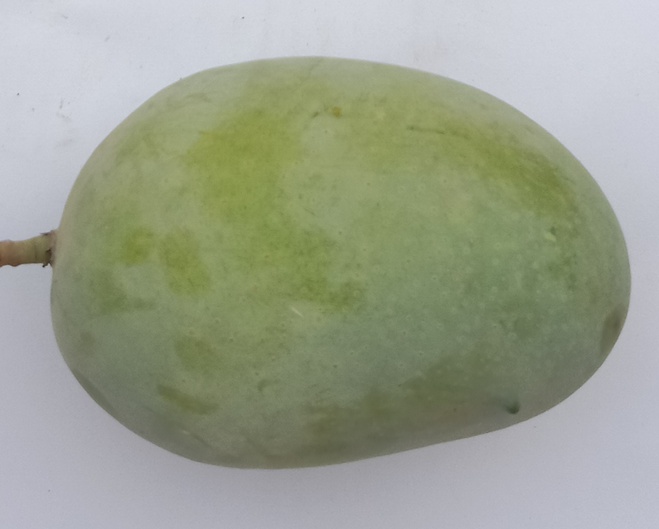
Mango variety: Langra